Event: Nepal Earthquake
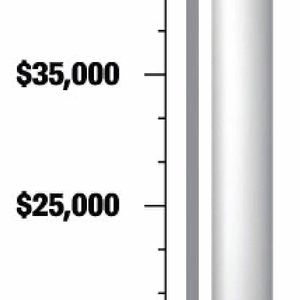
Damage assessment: no_damage